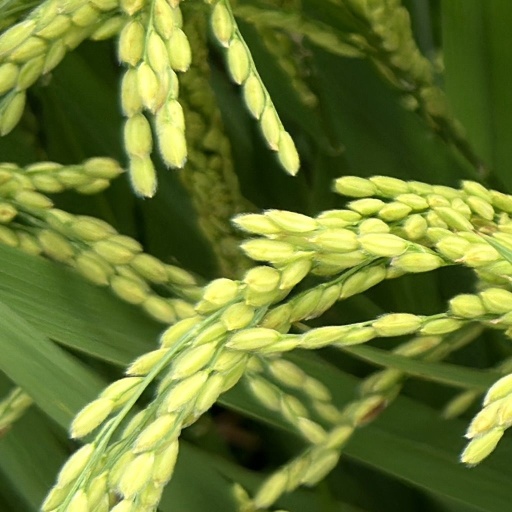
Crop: rice